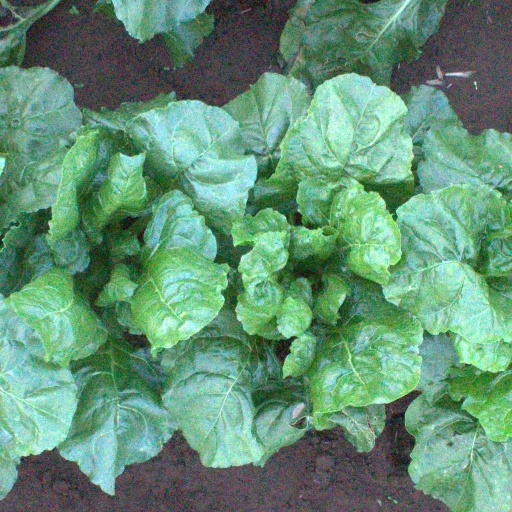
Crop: sugar beet